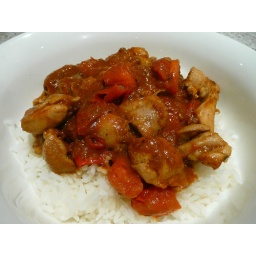
Chicken curry made with chicken pieces, tomatoes, and a jar of fish curry paste I found in the pantry. 02/01/2010.